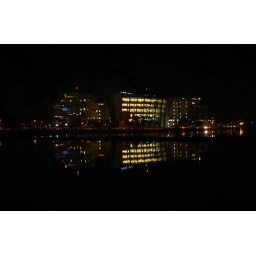
i-flex office in Bangalore which is in the shape of a ship and a lighthouse